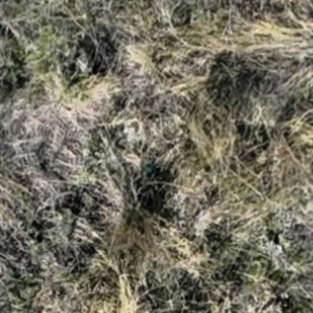
Month: october
Dye color: blue
Dye concentration: high